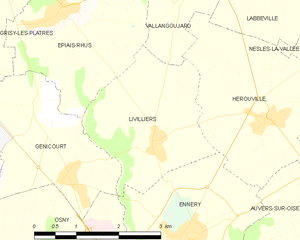
Carte des communes françaises Livilliers